Larry Eyler

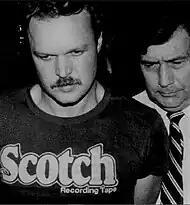
Eyler (left), pictured following his August 1984 arrest

At approximately 10:30 p.m. on August 19, 1984, Eyler lured a 16-year-old Uptown youth named Daniel Bridges to his apartment. The youngest of thirteen children, Bridges was a neglected child and habitual runaway who, although heterosexual, had been a male prostitute since the age of twelve. Bridges had been a close acquaintance of victim Ervin Gibson, and is known to have been wary of Eyler, whom he had described to an NBC reporter (commissioned to film a documentary focusing on child sexual exploitation in America two months before his murder) as a "real freak" who was well known to the male prostitutes of Uptown.